Yoga using props

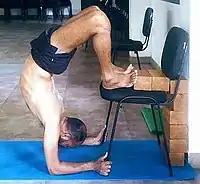
Props can be useful to the advanced student, such as for inverted poses like Vrischikasana (Scorpion), allowing longer holds without fear of falling.

The leading Iyengar yoga teacher Dean Lerner, in "Yoga Journal", stated that the benefits of props depend on the experience, maturity, and ability of the practitioner; a mature student can use props to enable "refined penetration into the pose and one's being". Students may be afraid, he notes, of an inverted pose such as Shirshasana (yoga headstand); by practising against a wall, the student can learn to master the fear of falling, and can then continue practising there to develop stability, right alignment, and refined balance. He adds that props can also be used to enable poses to be held for a longer duration, developing stability of mind and body, as well as poise and concentration; these, he states, enable the mind to draw inward and develop objectivity and humility, a step on the journey towards the Self.